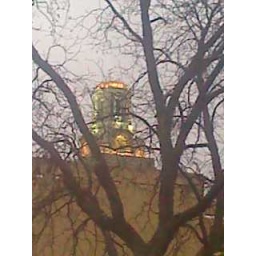
UT tower as I walked to my office in the morning.